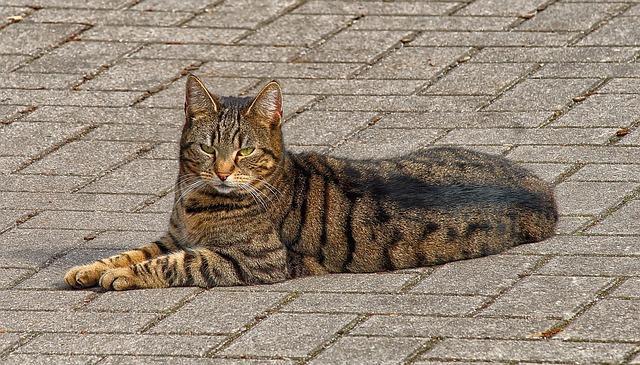
cat